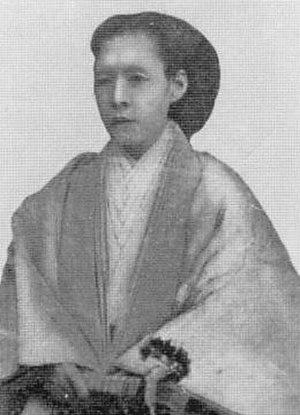
Nakayama Yoshiko, née le 16 janvier 1836 à Kyoto et mort le 5 octobre 1907 à Tokyo, est une dame de compagnie à la cour de la Maison impériale du Japon. Concubine favorite de l'empereur Kōmei, elle est la mère de l'empereur Meiji.